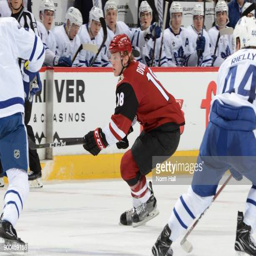
person skates up ice against sports team